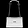
Label: Bag